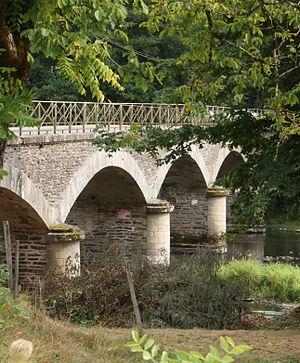
Pont sur la Maronne à Argentat
Argentat est une ancienne commune française située dans le département de la Corrèze en région Nouvelle-Aquitaine. Ses habitants sont appelés les « Argentacois » et les « Argentacoises ». La ville est traversée par la rivière Dordogne.